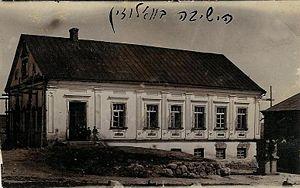
Haim de Volojine, également appelé Haim ben Yitzhok de Volojine, Haim Rabinovitch ou Haim Ickovicz est un rabbin, talmudiste et moraliste orthodoxe. Souvent connu sous le nom de « Reb Haim de Volozhin », il est né à Wołożyn, alors partie de la République des Deux Nations. Il passa la plupart de sa vie dans cette ville qui, à sa mort, était passée sous administration de l'Empire russe. C'est actuellement une ville de Biélorussie.
La Yechiva de Volojine est une yechiva localisée en Europe de l'Est, de 1803 à 1892, dont l'influence jusqu'à nos jours est considérable.